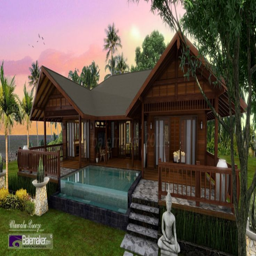
modern house plans for the caribbean